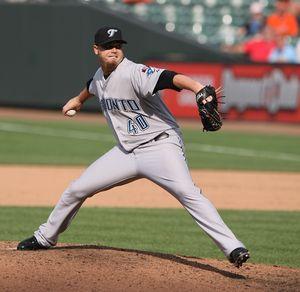
Brian Thomas Wolfe, né le 14 mai 1980 à Fullerton, est un joueur américain de baseball évoluant en Ligues majeures depuis 2007. Ce lanceur de relève joue avec les Blue Jays de Toronto.